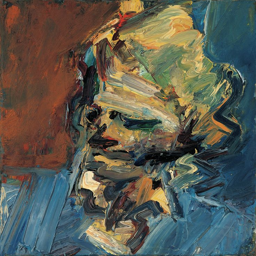
the extraordinary life and loves -- in pictures art and design newspaper